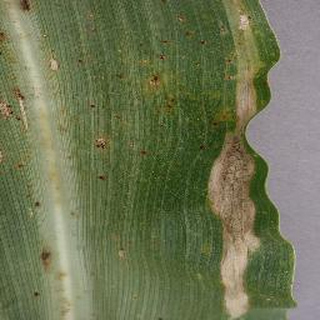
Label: corn_northern_leaf_blight